Shockwave (video game)

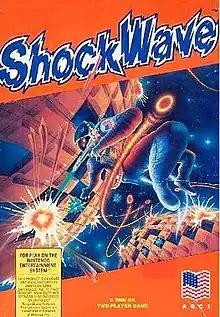
Cover art

Shockwave is an unlicensed 1990 puzzle game for the Nintendo Entertainment System developed and published by American Game Cartridges.